Death of Cindy James

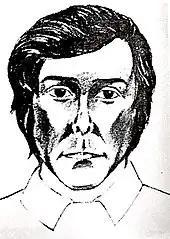
Facial composite of the assailant James claimed attacked her on January 30, 1984

On January 30, 1984, Kaban overheard strange noises on a two-way radio he had given Cindy, prompting him to visit her home. Upon arrival, he found her lying unconscious on her living room floor with a paring knife stabbed through her hand, and a note pinned through with the knife. The note, which was crafted with letters cut-and-pasted from a magazine, read: ""NOW YOU MUST DIE, CUNT"." Cindy was taken to a local hospital, and in an interview with Kaban stated the last thing she remembered before being found was witnessing a man coming through the gate to her property before he assaulted her and bludgeoned her over the head with a blunt object. She stated that, once incapacitated, she recalled her attacker inserting a hypodermic needle into her arm. Doctors located a needle mark in her right arm, but found no traces of any drugs in her system. Cindy took a polygraph test after the incident, which purportedly showed no deception; however, the officer who conducted the test later stated that the results, by his estimation, proved "inconclusive." Constable Kiyo Ikoma, who reported to Cindy's residence the night of the alleged attack, stated that he observed blood smeared in circular patterns on the kitchen floor, as though someone had attempted to clean evidence.